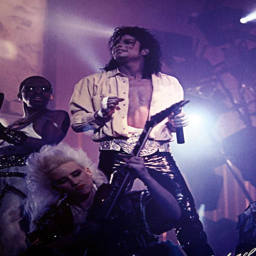
rhythm and blues artist , come together best cover ever for this song !